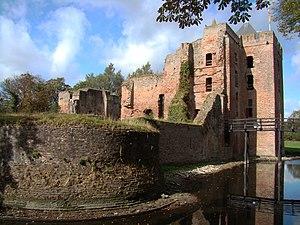
Le château de Brederode aussi connu aujourd'hui par la mention ruine de Brederode fait référence à l'ancien château près de Santpoort-Zuid. Le château a été fondé dans la seconde moitié du XIIIᵉ siècle par Guillaume Ier de Brederode. Il descend des seigneurs de Teylingen qui étaient liés aux comtes de Hollande. Le château faisait partie de la grande seigneurie de Brederode, avec laquelle les seigneurs de Brederode devenaient feudataires du comte de Hollande au XIIIᵉ siècle.
La maison de Brederode est une ancienne et importante famille noble du comté de Hollande, attestée au moins depuis le XIIIᵉ siècle. Elle est issue en ligne collatérale des comtes de Hollande, via la maison de Teylingen. Elle s'est éteinte en 1679 en la personne de Wolfart de Brederode. Elle a donné son nom au château de Brederode, à côté de Santpoort. Selon un vieux dicton hollandais, elle est la plus noble famille du comté.